1903 World Series

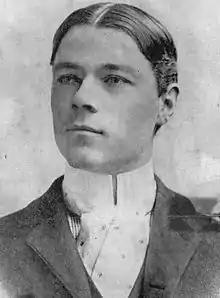
Game 6 winning pitcher Bill Dinneen

After two days of rest, Phillippe was ready to pitch a second straight game. He threw his third complete-game victory of the series against Bill Dinneen, who was making his second start of the series. But Phillippe's second straight win was almost not to be, as the Americans, down 5–1 in the top of the ninth, rallied to narrow the deficit to one run. The comeback attempt failed, as Phillippe managed to put an end to it and give the Pirates a commanding 3–1 series lead.